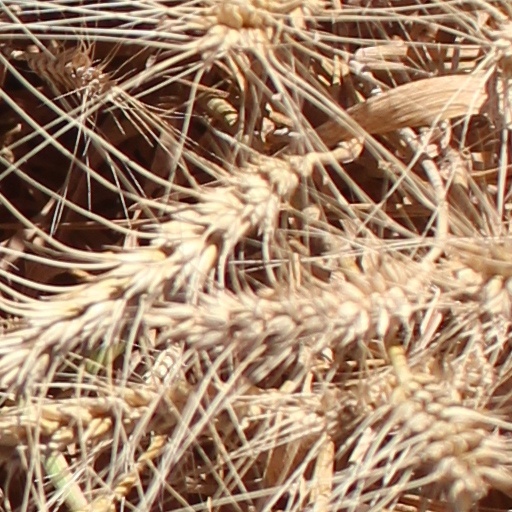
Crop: wheat